Power of Women

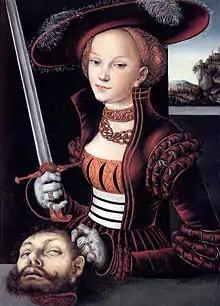
"Judith with the Head of Holofernes" by Lucas Cranach the Elder, 1530

15th-century aquamanile with Phyllis riding Aristotle